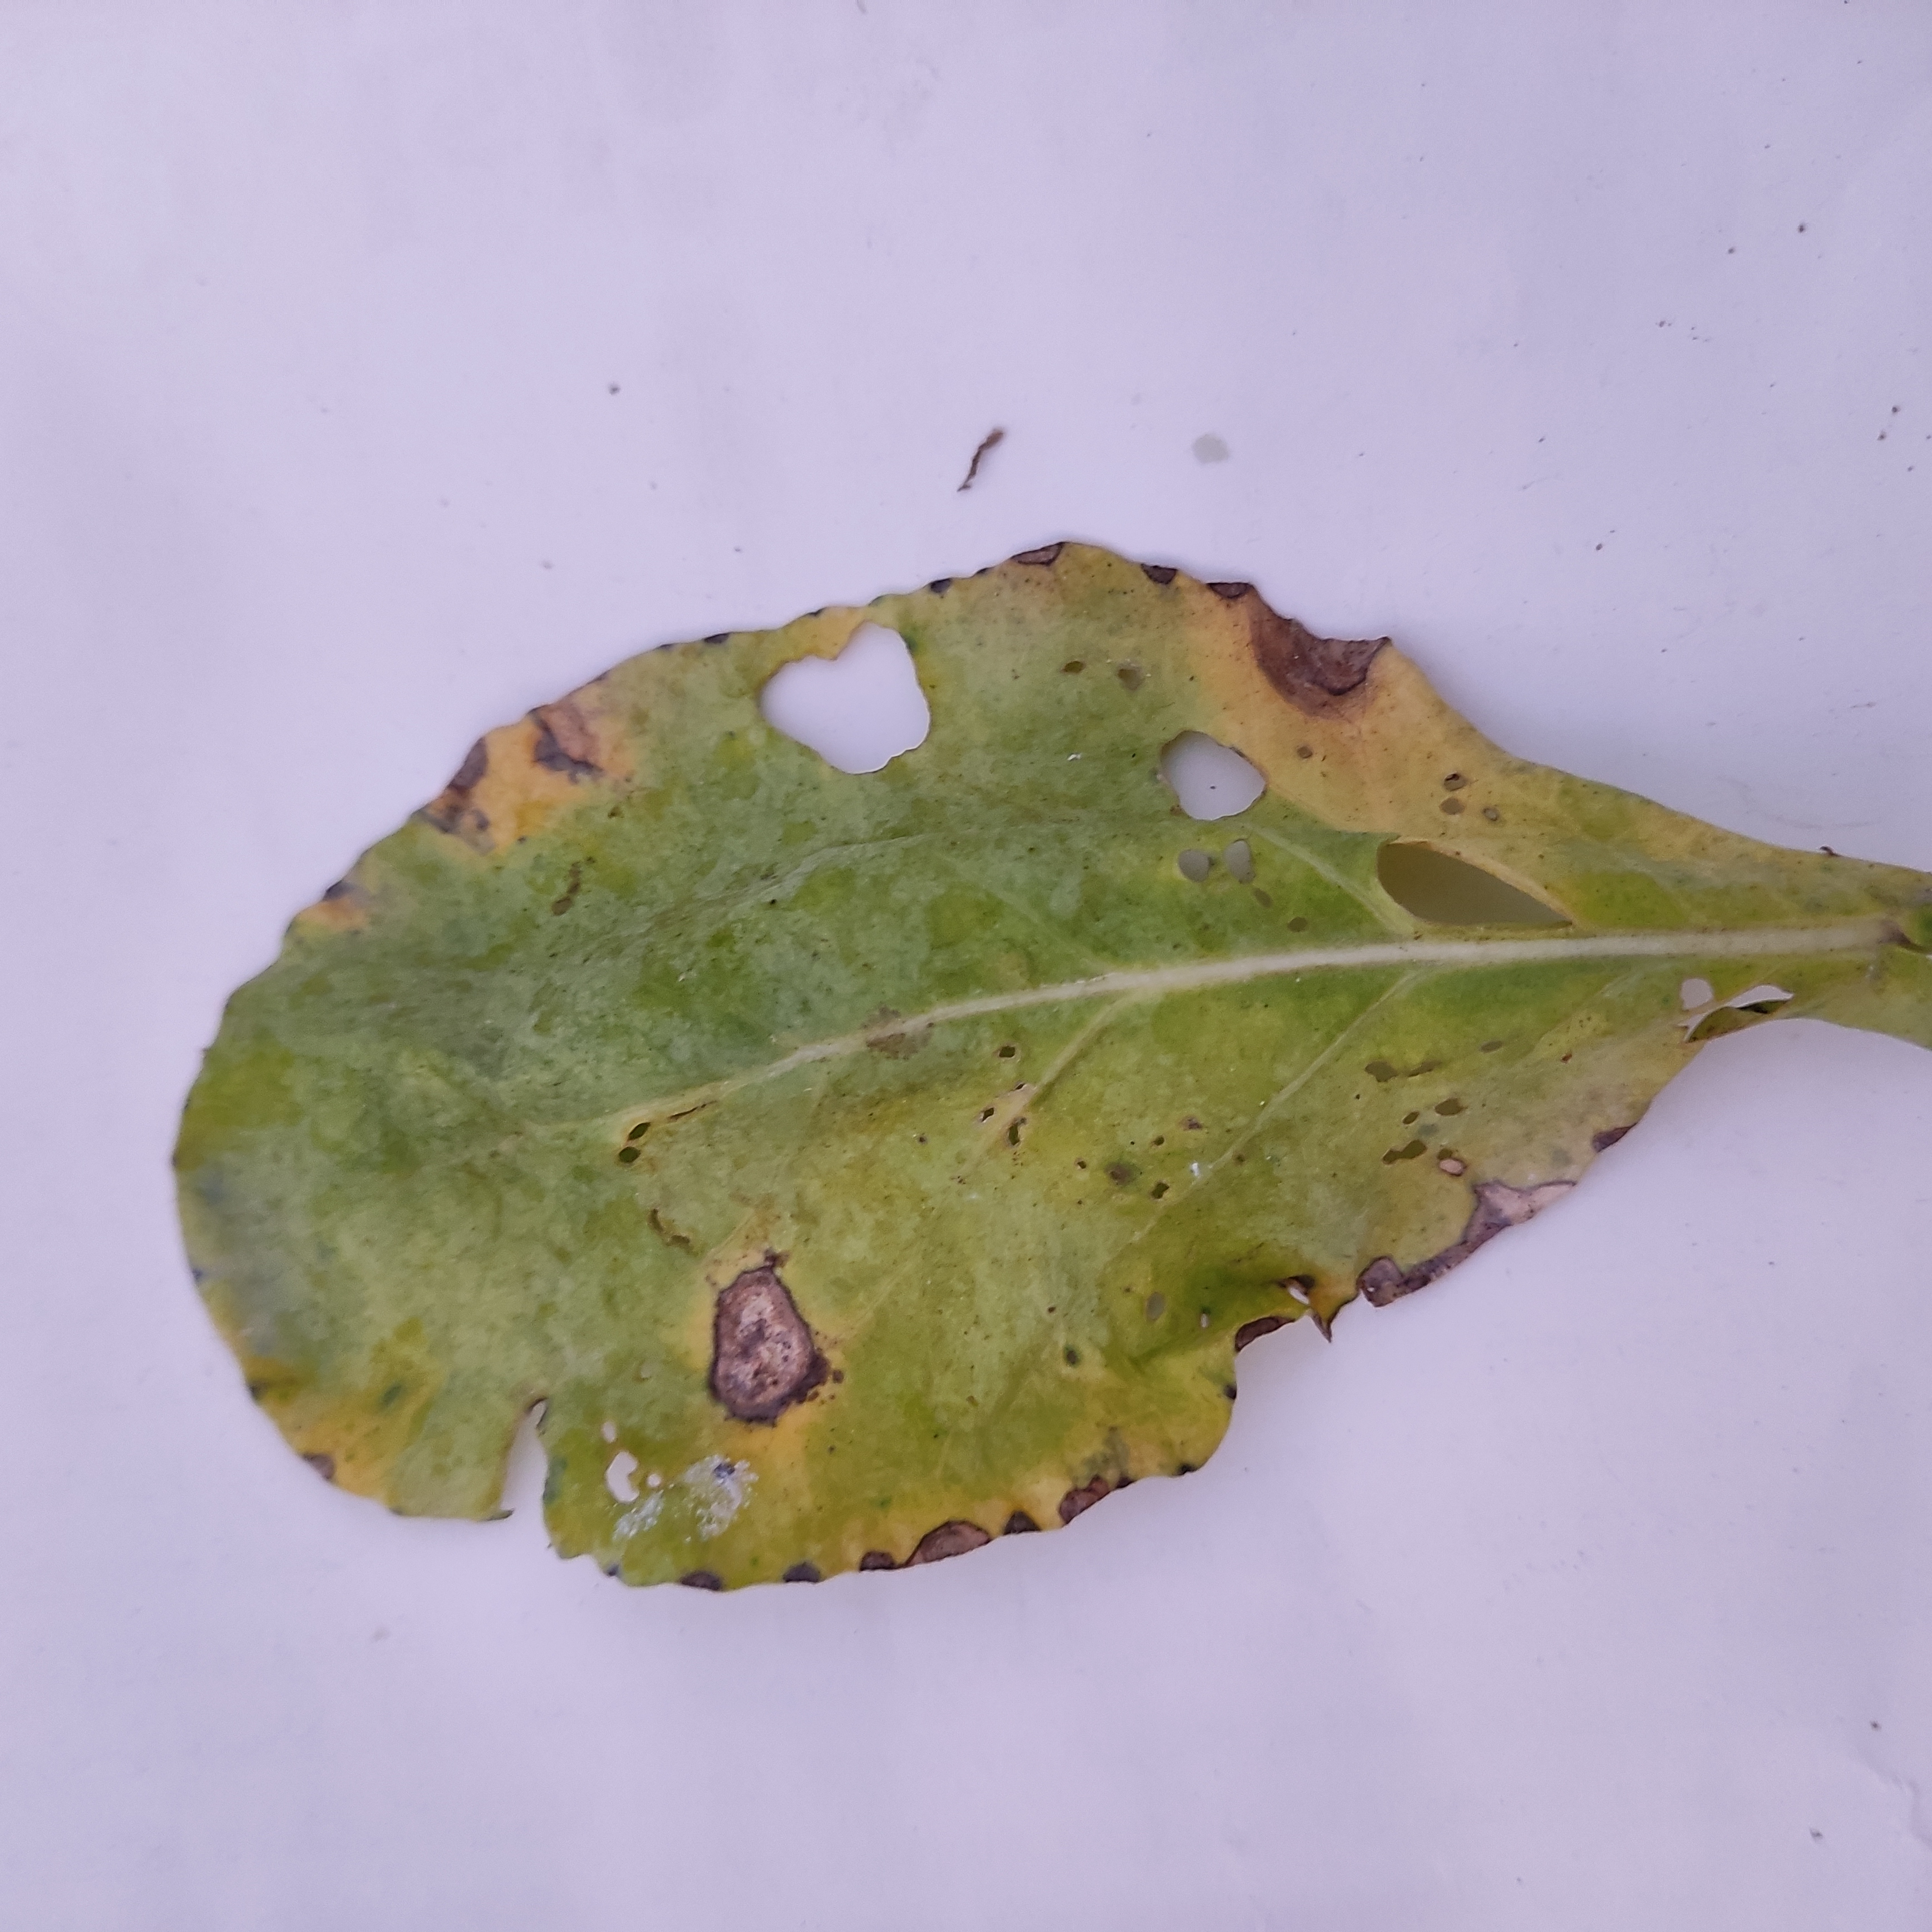
Label: Black Rot